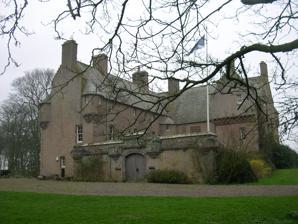
Building: Muchalls Castle
Country: United Kingdom
Year built: 1300
Castle in Scotland, UK Muchalls Castle Aberdeenshire , Scotland Muchalls Castle Site information Open to the public No Condition In use Site history Built 1300 ( 1300 ) Built by Frasers of Muchalls In use Present Materials Stone Muchalls Castle stands overlooking the North Sea in the countryside of Kincardine and Mearns , Aberdeenshire , Scotland. The lower course is a well-preserved Romanesque , double-groined 13th-century tower house structure, built by the Frasers of Muchalls . Upon this structure, the 17th-century castle was begun by Alexander Burnett of Leys and completed by his son, Sir Thomas Burnett, 1st Baronet , in 1627. The Burnetts of Leys built the remaining four-storey present-day castle. One of the most interesting castles in North-East Scotland, according to noted architectural historian Nigel Tranter , it is designed in the classic L style with a further extension wing at the west end. Muchalls Castle entered national history in 1638 when a seminal Covenanter gathering took place there, precedent the English Civil War . The plasterwork ceilings of the principal drawing rooms are generally regarded as among the three finest examples of plasterwork ceilings in Scotland. These adornments date to 1624 and are in virtually perfect condition. They consist of heraldry of the Burnett of Leys family, along with heraldry of relations and friends intermixed with biblical iconography . The overmantel of the Great Hall fireplace features the arms of King James VI flanked by impressive egyptianesque figures. Middle Ages origins The lower course of this L-plan castle is the original 14th-century ground level of the Clan Fraser tower house . On this level are a dungeon , a guard room , storerooms, a chamber for merchants and visitors waiting to see the Laird , and a medieval kitchen. In the medieval kitchen, the interior wall is over five metres thick, accommodating a hidden staircase and affording bearing strength to support the upper levels. A long hall passageway was constructed as a barrel vaulted design. The dungeon is noted for its small window and still has the large steel hinges to which the dungeon door would have attached. The medieval kitchen has its original 14th-century flagstones ; moreover, this room features a large walk-in fireplace with a secret spiral staircase that servants would have used in medieval times to carry meals to the higher levels. (Servants at that time would have not been allowed on the main staircases used by the nobility who dwelt in the castle.) Ownership of the castle and lands passed to the Hays in the 15th century probably associated with the same real estate transaction of the lands of Ury in AD 1413. Seventeenth-century reconstruction by the Burnetts of Leys King James VI Arms in the Great Hall The second floor level (referred to as the first floor in Scotland) is erected over the intact Middle Ages ground-level structure. Prominent exterior features are: a set of well-sculpted corbelled turrets; massive ranges of chimneys: a curtain-walled entrance courtyard with two sets of triple gun loops flanking the entrance arch; a subterranean crypt; and well-preserved 17th-century high-stone walled terraced gardens. The bartizans render interesting interior features in numerous of the bedrooms, providing interesting circular nooks with small lookout windows strategically placed at the upper building corners.  There are numerous original arrow slits that indicate the original defensive nature of the structure; some of these arrow slits penetrate exterior walls that are over a metre thick. There are a number of crow-stepped gables associated with large chimneys at building endpoints.  The castle itself is an A listed historical building ; however, there are three further listed structures on the castle grounds, including a fine stone stable and a 17th-century dovecote . The next level includes most of the principal reception rooms, including the Great Hall , the Ladies' Drawing Room and the Gentlemen's Study. These reception rooms are the main locations of the elaborate plasterwork; in fact, the ceilings of these three rooms are totally covered in original 17th-century plasterwork with heraldic coats of arms, biblical figures and other historical figures. The great hall fireplace has an original plasterwork overmantel featuring egyptianesque caryatid figures and the King James Arms. One can walk erect inside the fireplace and conduct a small meeting inside with bench seating built in. The firebox also hosts the Laird's Lug , a secret listening system allowing the Laird to overhear conversations in the Great Hall from his suite above. The third level consists of a number of bedrooms: The Laird's Bedroom, The Priest's Bedroom, The Queen's Bedroom and The Queen's Winter Bedroom. The Queen naturally had a very elegant room in case she were to visit; in fact, she had a Winter Bedroom for inclement weather. Each of the bedrooms has a fireplace, as do some of the bathrooms. The bathrooms are a Victorian modification of what would have been dressing rooms in the 17th century. Several generations of the Burnett of Leys family lived in Muchalls Castle. Later residents included James Robertson, Baron Robertson , President of the Scottish Court of Session , and Geraldine Simpson (née Pringle), heiress to the Pringle knitting fortune. Role in Covenanters' history Muchalls Castle was the location of an important turning point in the Reformation in Scotland. In 1638 at Edinburgh signatories to a Covenant opposed the imposition of the Episcopal liturgical system then backed by the King. Aberdeen was one of the last holdouts to confirm this covenant, its opposition led by six scholars at Marischal College and King's College remembered as the Aberdeen doctors . Sir Thomas Burnett of Leys, Laird of Muchalls Castle, along with James Graham, 1st Marquess of Montrose , Dickson, Henderson, Lord Coupar, the Master of Forbes and others formed a delegation of Covenanters to approach the doctors. The doctors offered the Cup of Bon Accord to the Covenanters and had laid out an elaborate banquet; however, very dramatically, the Covenanters refused the Cup, stating they would not meet until the doctors had signed the Covenant. The doctors were very disturbed and composed a list of queries, demanding the Covenanters' response. Muchalls Castle was the site of the Covenanters' meeting where they drew up their plucky and learned response to the doctors. From this confrontation and other concomitant events, Charles I unexpectedly made sweeping reforms and concessions to the Covenanters including revocation of the Service Book and Canons , repeal of the Perth Articles and enjoined subscription to Craig's Negative Confession of 1580, a document condemning papal errors. Victorian period to 20th century Ownership of Muchalls Castle passed from the Burnett of Leys family about 1882. A prominent owner of the castle in late Victorian times was James Robertson, Baron Robertson , Lord Advocate of Scotland. Policies and estate The castle is perched near the apex of a large knoll overlooking the North Sea with a forest policy (woodland surrounding a large estate) of very old sycamore , elm and beech trees forming the northern and eastern policy boundaries. These trees form a canopy attaining 50 metres in height, and are the domain of rookeries of crow and jackdaw . There is a population of several hundred of these birds, which are commonly associated with other Scottish castles; in fact, the current owners have purchased a tangent northern parcel, which is known on historic maps as "Crow Woods" and is a similar forest of mature trees that house crow and jackdaw flocks. 14th-century drystone wall at Muchalls Castle, Scotland The south-eastern, southern, and western exposures have a thinner lower woodland policy, historically to allow free viewing of the North Sea and expansive valley views to the south and west. The principal gardens are situated in a series of declining terraces on the western side of the castle. These gardens were studied by a historical landscape architect in 2001 and determined to be the original early 17th-century design, including enclosing drystone walls . Further evidence of the original design period is manifested by a subtle pattern in the western lawn nearest the castle, which has been documented to be undulations echoing an elaborate subsurface stonework pattern, a hallmark of the 17th-century garden plan. On the southern lawn, there is a rare species of tree known as the weeping elm . This specimen is one of the oldest in Scotland, measuring a height of 12 metres. There are a total of seven principal lawns summing up into an area of 52,300 square feet (4,860 m 2 ). Further there are a total of five agricultural fields as part of the castle estate, which are managed to accommodate cattle, sheep, and crops of wheat , barley , and hay. The castle is accessed via a private drive of about 3 ⁄ 4 mile (1.2 kilometres) long, which runs across the castle estate. One of the most intriguing discoveries of the 1990s was a hewn slab about two metres wide that spans a burn running along the southern portion of the estate. This slab had not been recorded on any of the historic maps from the most recent 200 years, but is the exact width needed to accommodate a carriage. This discovery was used to support the theory espoused by the present owners that the original castle access was from the south, and not the west as shown on maps of the last two centuries, and resulted in securing council approval to reconstruct the ancient approach as the main access drive. Area setting Muchalls Castle is perched on high ground with a commanding view of the North Sea less than 1 ⁄ 2 mile (800 metres) distant. It lies on the ancient Causey Mounth road linking Stonehaven to Aberdeen via the Portlethen Moss . Muchalls Castle has sweeping views to the south and east of a valley that was the northernmost point of the Roman army's advance into the Scottish highlands . The Romans built a major encampment Raedykes about three miles (five kilometres) south-east, which has yielded many interesting artefacts. In nearby Stonehaven is Stonehaven Tolbooth , where Episcopal clergy were imprisoned for conducting services at the chapel on the Muchalls Castle estate. Other notable structures nearby that have historical links to Muchalls Castle are Fetteresso Castle , Dunnottar Castle , Crathes Castle and Monboddo House , the home of James Burnett, Lord Monboddo , the father of modern historical linguistics and a pre-evolutionary thinker .(Hobbs, 2002) See also Saint Ternan's Church Notes